National and regional identity in Spain

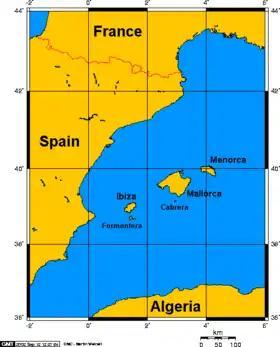
Location of the Balearic Islands in relation to Spain

Valencia remained an independent state under the Crown of Castile, governed by its own parliament (the Corts Valencianes) according to its own charters (the Furs of Valencia), until 1707, when the Nueva Planta decrees abolished the Kingdom of Valencia and subordinated it to the Kingdom of Castile and its laws and customs. It was during the 19th century that concepts of a Valencian identity re-emerged, under the influence of the Catalan-language "Renaixença". In the political sphere, the conservative Catholic "" ("Valencian Regional Right") party was founded in 1930. Its ideology was autonomist, and it was the first conservative political party active specifically in the Valencian region.